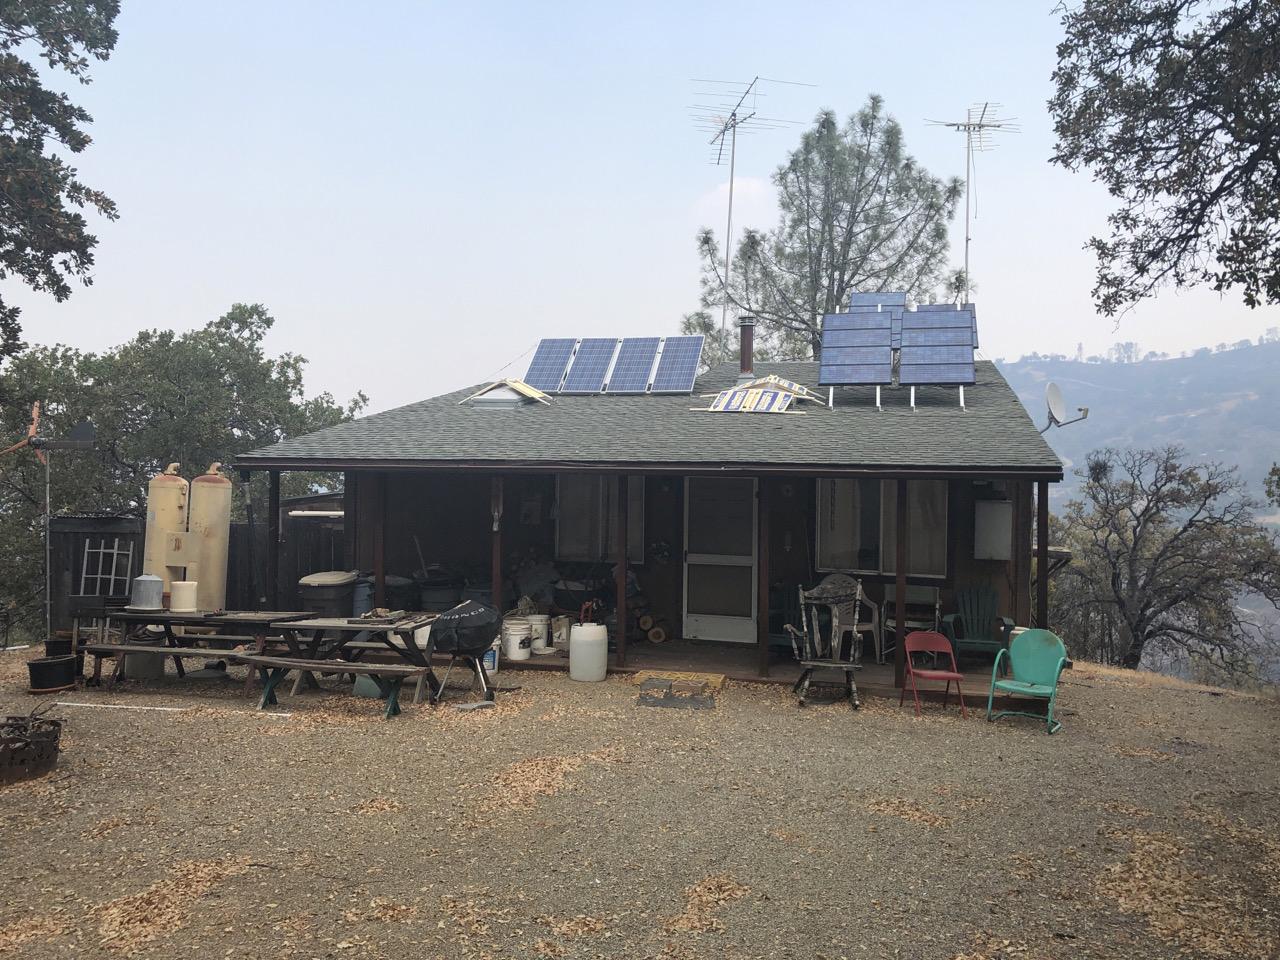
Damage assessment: no_damage